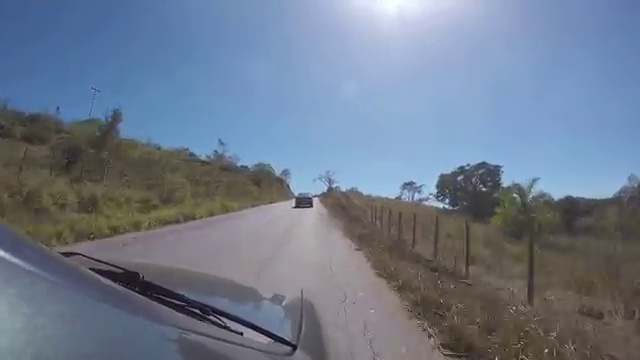
Fire: no
Smoke: no